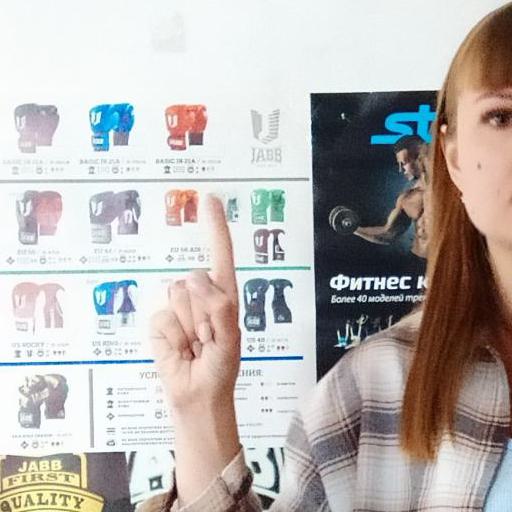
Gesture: one